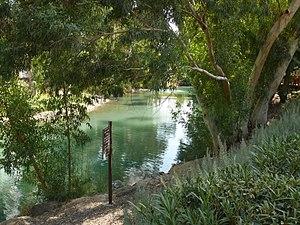
Une histoire d'amour et de ténèbres est un film israélien historique et dramatique réalisé par Natalie Portman, sorti en 2015. Il s'agit de l'adaptation du roman du même nom publié en 2004 de Amos Oz. Écrit par Natalie Portman, elle participe également au film en tant qu'actrice avec Gilad Kahana et Amir Tessler. Le film traite de l'éducation d'un migrant européen en Palestine à l'aube de la création de l'État d'Israël. Natalie Portman et Gilad Kahana interprètent les parents d'Amos Oz, respectivement Fania et Arieh Oz. Amos Oz est lui interprété par Amir Tessler. Il s'agit du premier long métrage intégralement réalisé par la cinéaste. Ce film a la particularité d'avoir été réalisé par une femme dans une industrie essentiellement composée d'hommes. En France, le film reçoit une majorité de critiques négatives tandis qu'aux États-Unis, le film est plutôt bien accueilli. Présenté au Festival de Cannes en 2015 lors d'une séance spéciale, il concourt pour obtenir la Caméra d'or.